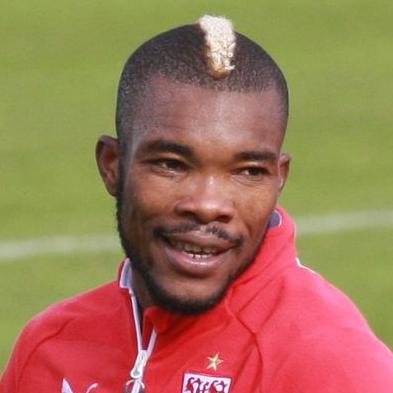
Age: 30